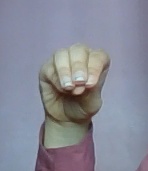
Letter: ha